Idaho Department of Commerce

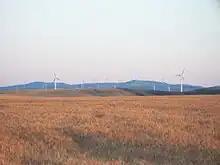
Goshen South Windfarm

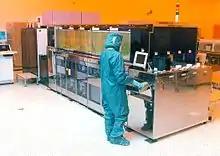
Scientist working on wafers and semiconductor technology in lab

Idaho is a perfect testing ground for renewable energy technologies, and already alternative energy manufacturing companies are moving in to tap Idaho's business climate. Idaho is home to many companies and university research institutions focused on additional research areas such as fuel cells, low-power batteries, electric car technologies, kinetic energy capture, biomass, and new alternative fuels.